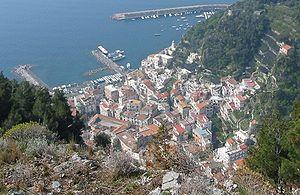
La ville d'Amalfi, province de Salerne, région de Campanie, Italie